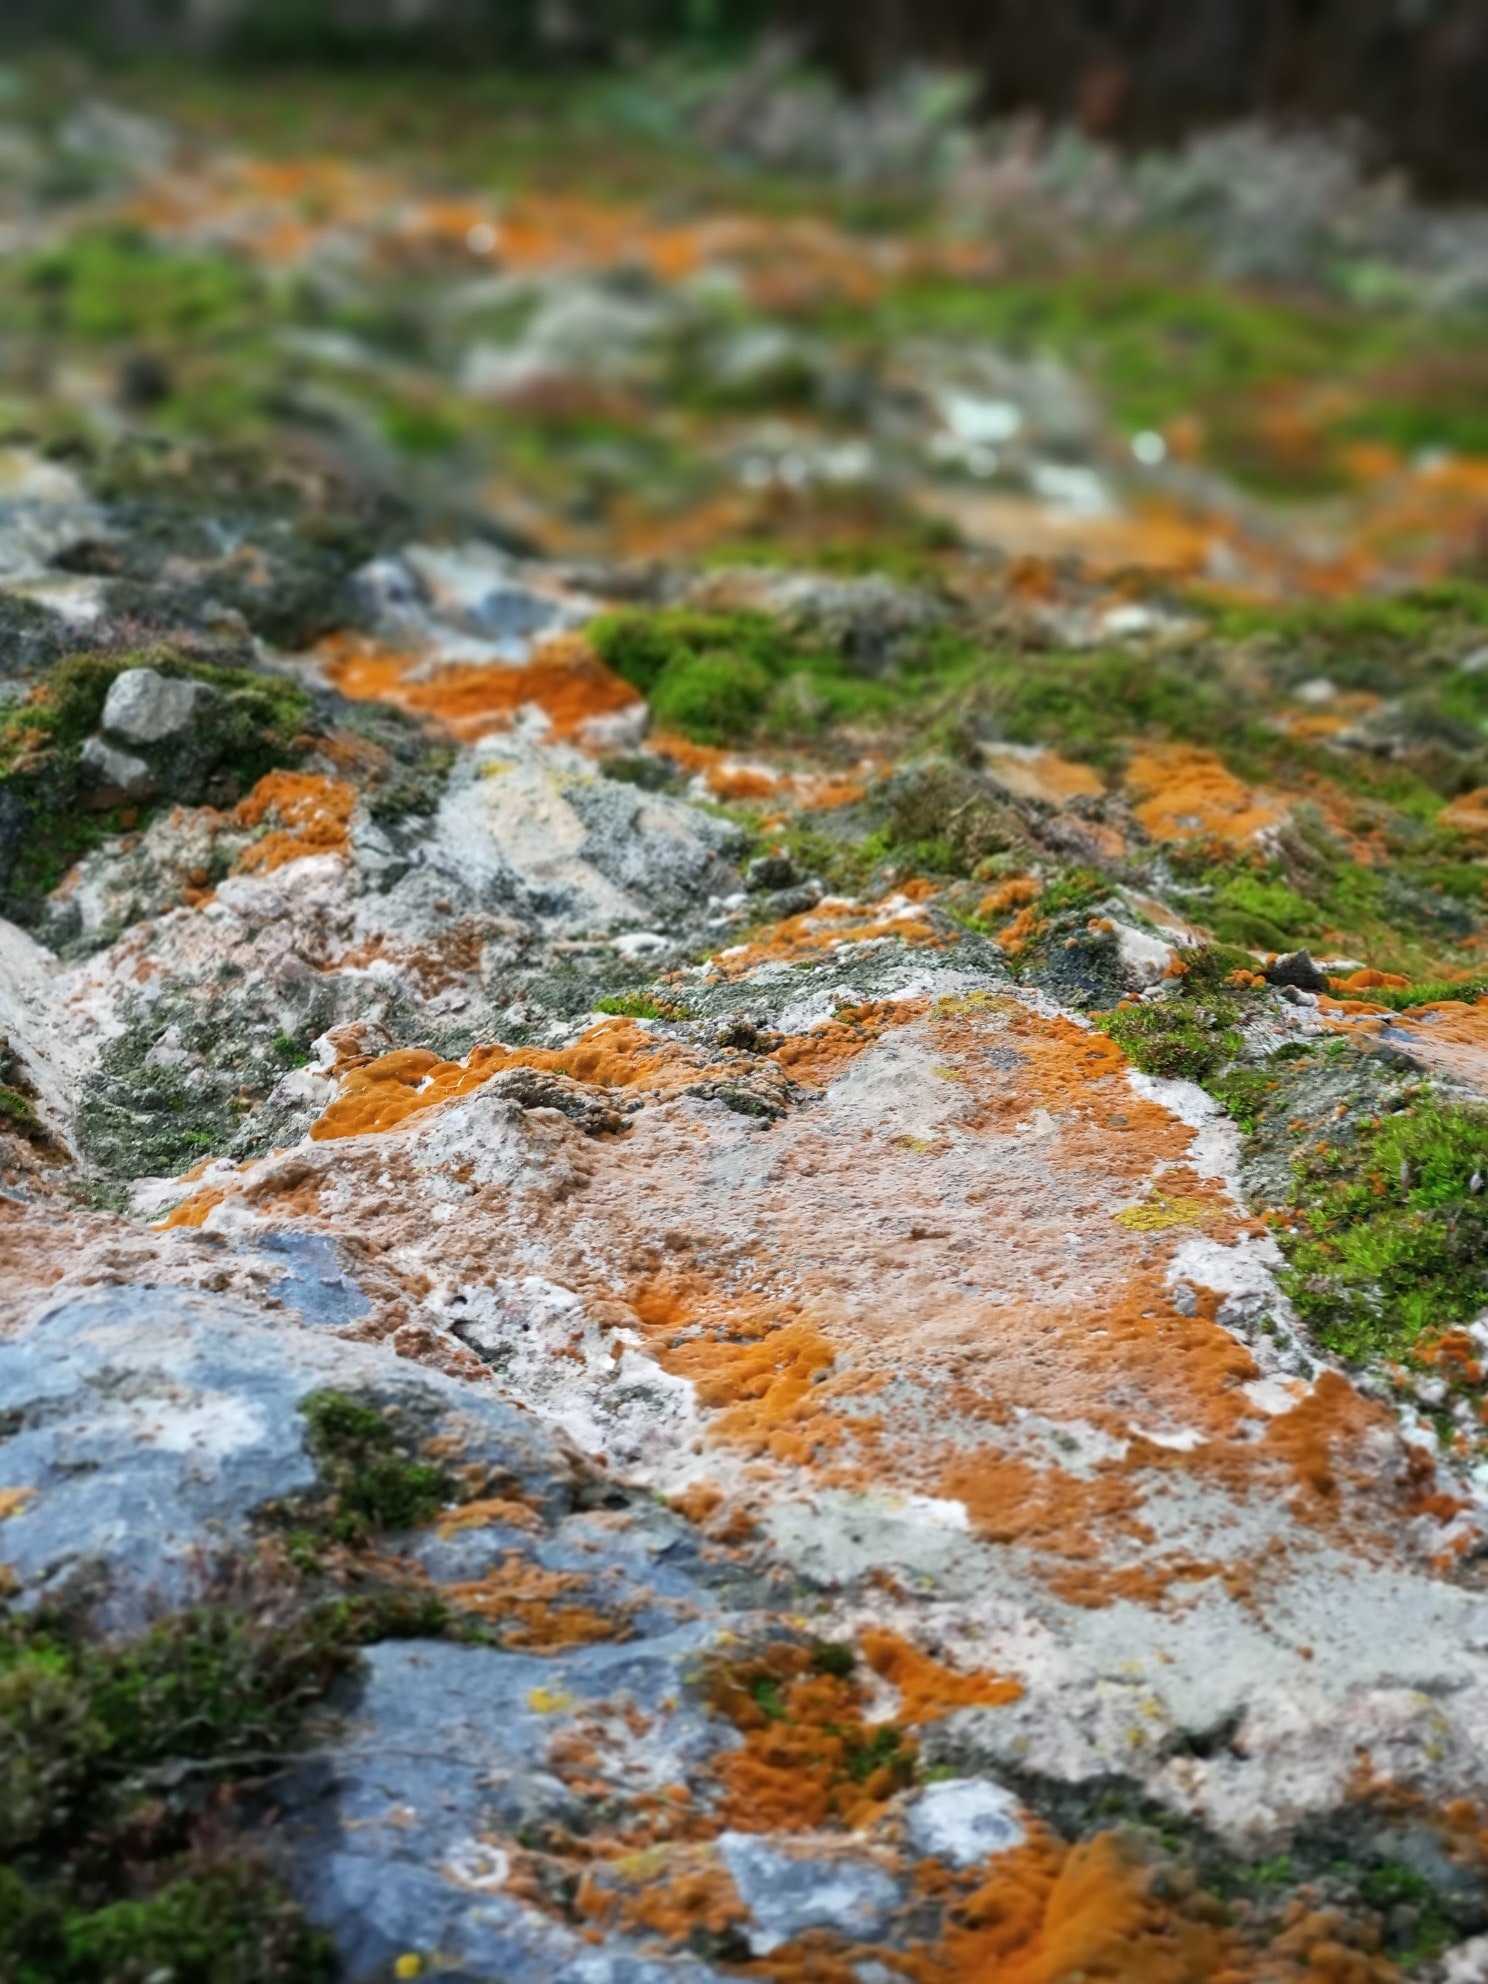
leaf, natural landscape, rock, non vascular land plant, moss, geology, grass, autumn, plant, tree, bedrock, photography, watercourse, soil, tundra, vascular plant, antarctic flora, national park